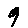
Label: 9